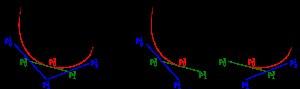
L'algorithme de Casteljau est un algorithme récursif trouvé par Paul de Casteljau pour approximer efficacement les polynômes écrits dans la base de Bernstein.